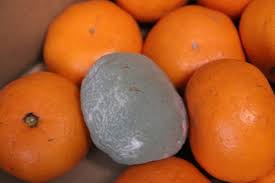
Waste category: biological